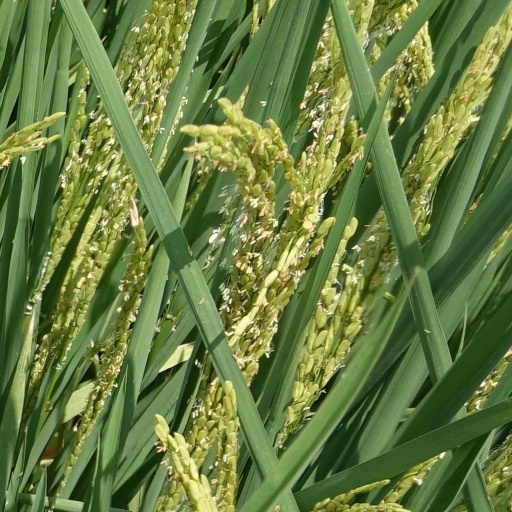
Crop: rice